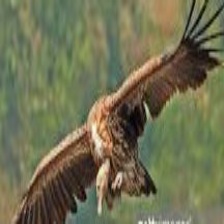
Species: INDIAN VULTURE
Scientific name: GYPS INDICUS
ImageNet parent category: vulture